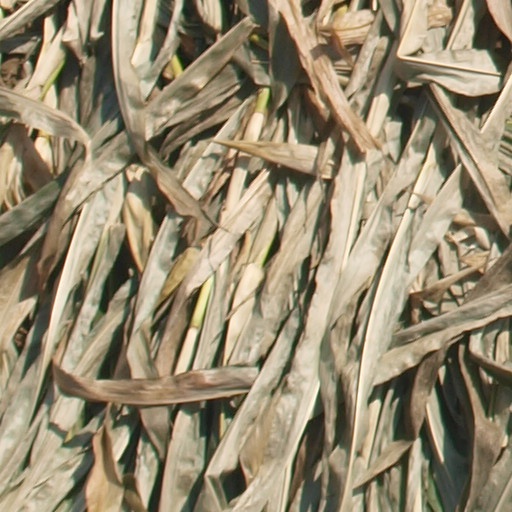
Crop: maize; corn